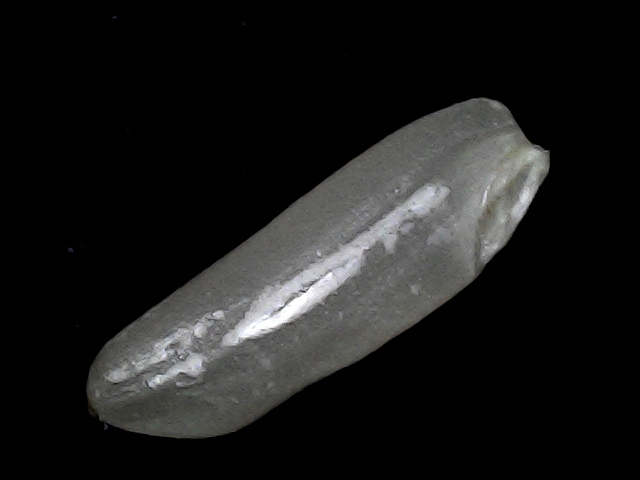
Rice variety: BD75